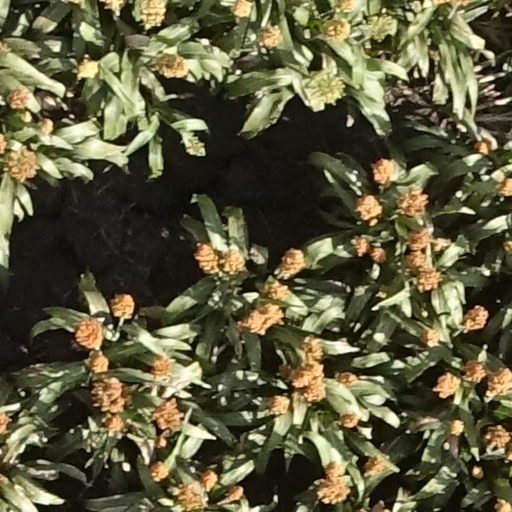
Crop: sorghum